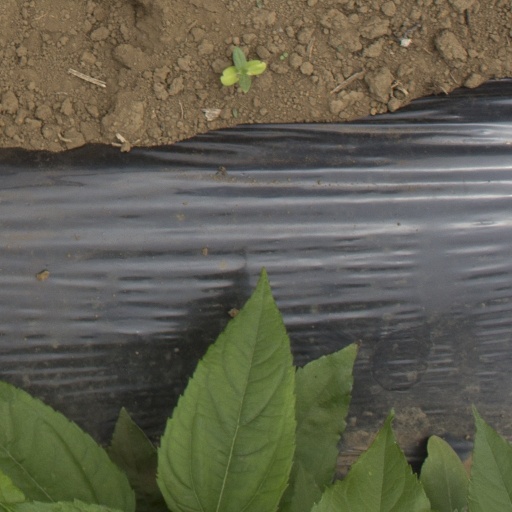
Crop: Jerusalem artichoke